Slavery in Iraq

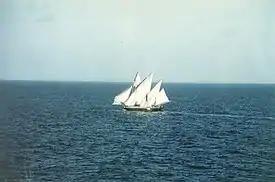
Dhows were used to transport goods and slaves.

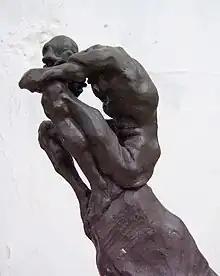
Zanj Rebellion - Thawrat al-Zanj - by Ahmad Barakizadeh

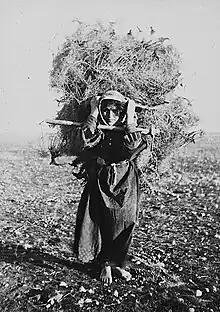
An Armenian woman in slavery after the genocide bears Thistles to fuel home.

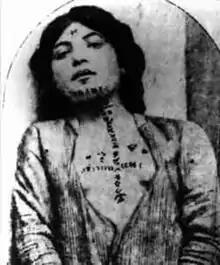
Armenian slaves

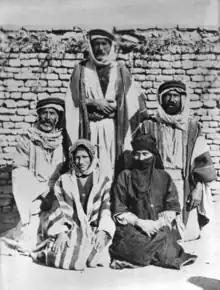
Several women dressed in Arab clothing and posed in front of a wall

When the area later to become the modern state of Iraq was a center of the Abbasid Caliphate (750–1258), the area was a major slave trade destination, and slaves were imported to Iraq from the North along the Volga trade route, from the West via the Red Sea slave trade, and from the South from the Indian Ocean slave trade. The slave trade to, and slavery in the area continued during subsequent rulerships, and Ottoman Iraq (1534–1920) remained a destination of the international slave trade in the Middle East.